Edward William Clark

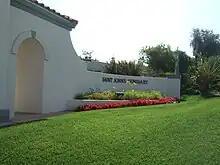
Saint John's Seminary, Camarillo, California (2010)

On January 16, 2001, Clark was appointed auxiliary bishop of Los Angeles and titular bishop of Garðar by Pope John Paul II. He received his episcopal consecration on March 25, 2001, from Cardinal Roger Mahony, with Archbishops William Levada and Justin Rigali serving as co-consecrators. As an auxiliary bishop, Clark served as the regional bishop for the Our Lady of the Angels Pastoral Region.